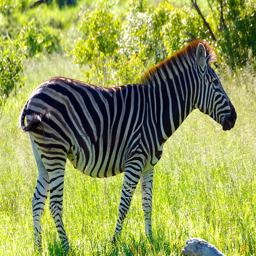
A zebra is standing in the green grass.
The zebra stands still in the tall grass.
A lone zebra standing on top of a grass field.
A zebra standing in a grassy area in a field.
A very pretty zebra standing in tall grass.